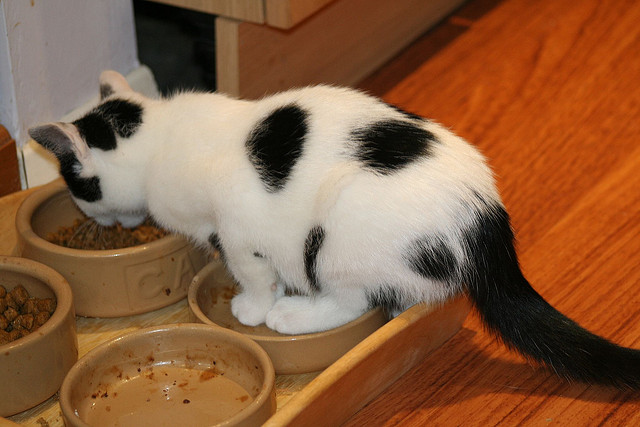
user: Given an image and a question. Answer the question in a short answer. Question: How often would these bowls need food in them? Short Answer:
assistant: twice day